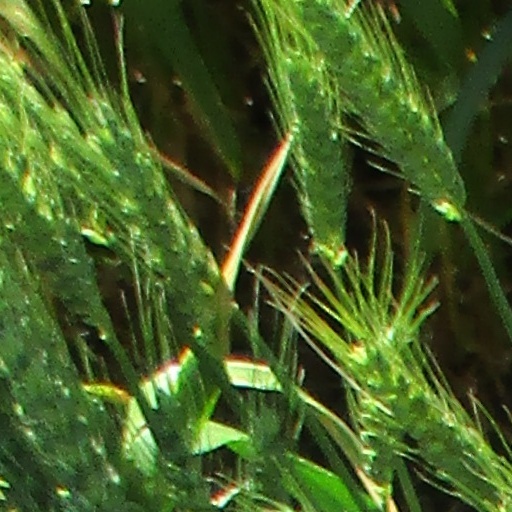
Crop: wheat